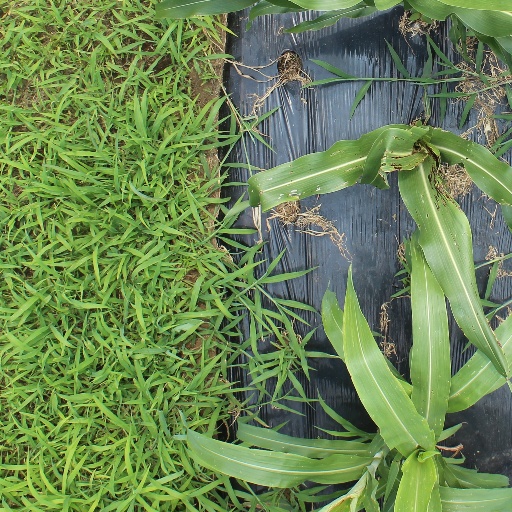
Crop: sorghum